Idar Ulstein

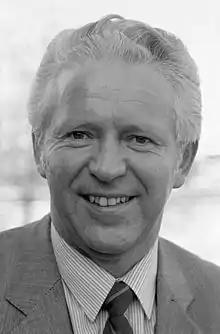
Idar Ulstein, CEO and head of the board at Ulstein Group for many years

He was educated as a naval architect at the Norwegian Institute of Technology in Trondheim, Norway. After completion of his education in 1962, he entered the family business Ulstein Group, and was manager of the company until he retired as chief executive in 1997. He then served as chairman of the board until 2011.